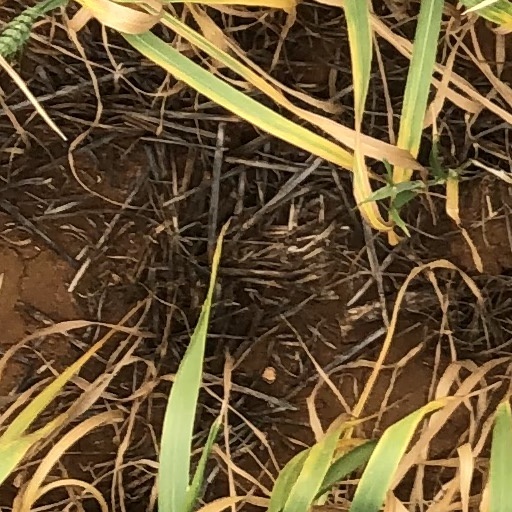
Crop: wheat